Kansas City Cold Storage Company Building

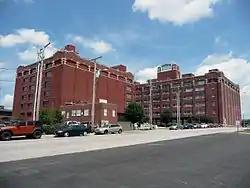
Kansas City Cold Storage Company Building in 2015

The Kansas City Cold Storage Company Building, also known as Cold Storage Lofts, is a historic industrial building located at 500 East 3rd Street in the River Market neighborhood of Kansas City, Missouri. Originally constructed in 1922 and expanded in 1928, the six-story structure served for over 80 years as a major cold storage and food distribution hub. It was listed on the National Register of Historic Places in 2005. In 2007, the building was converted into a residential apartment complex.